Mind Over Maddie

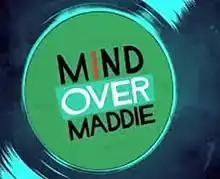
The logo

Mind Over Maddie is an Australian family television series that aired on Disney Channel Australia. The show first aired on 25 February 2013 and stars Jessica Nash as the titular Maddie. As of March 2013, eleven 8 minute episodes have aired. The show was nominated for a 2013 Astra Award for "Most Outstanding Children’s Program or Event".